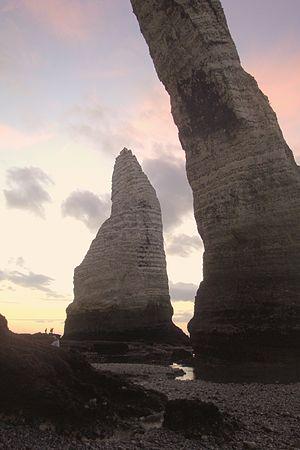
Très grande marée sous la grande arche à Etretat
Étretat est une commune française située dans le département de la Seine-Maritime en région Normandie.